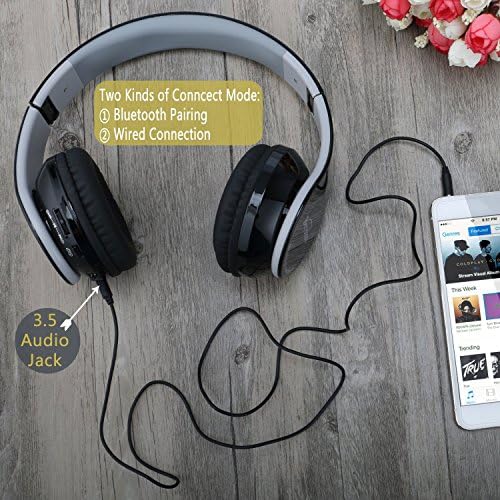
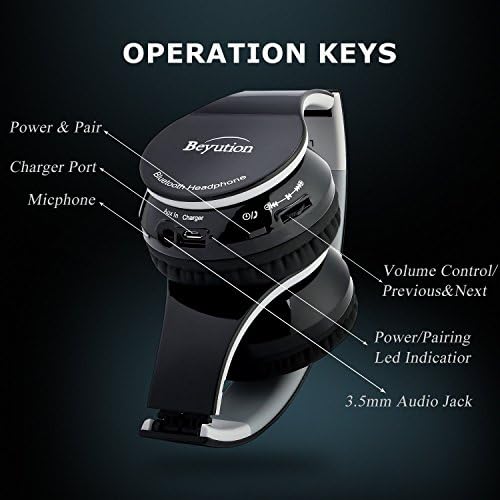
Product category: headphones
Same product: yes